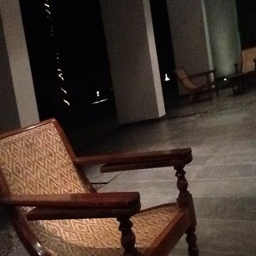
relaxing furniture at the lobby